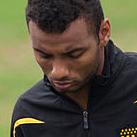
Age: 19